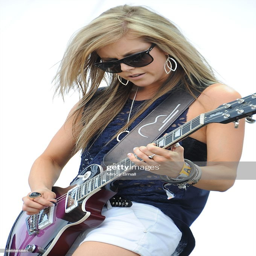
country artist performs at festival .